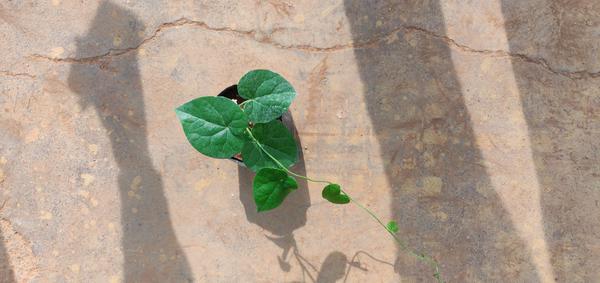
Plant: Amruta_Balli